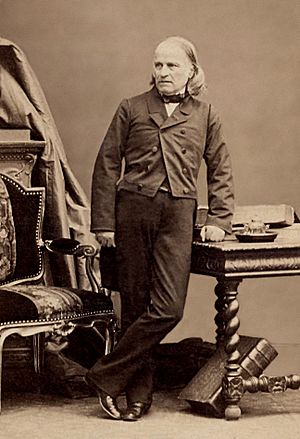
Joseph Ortolan
Joseph Ortolan.
Joseph Ortolan, (1802 - 1873), fransk retslaerd
Joseph Louis Elzéar Ortolan var en fransk retslærd.